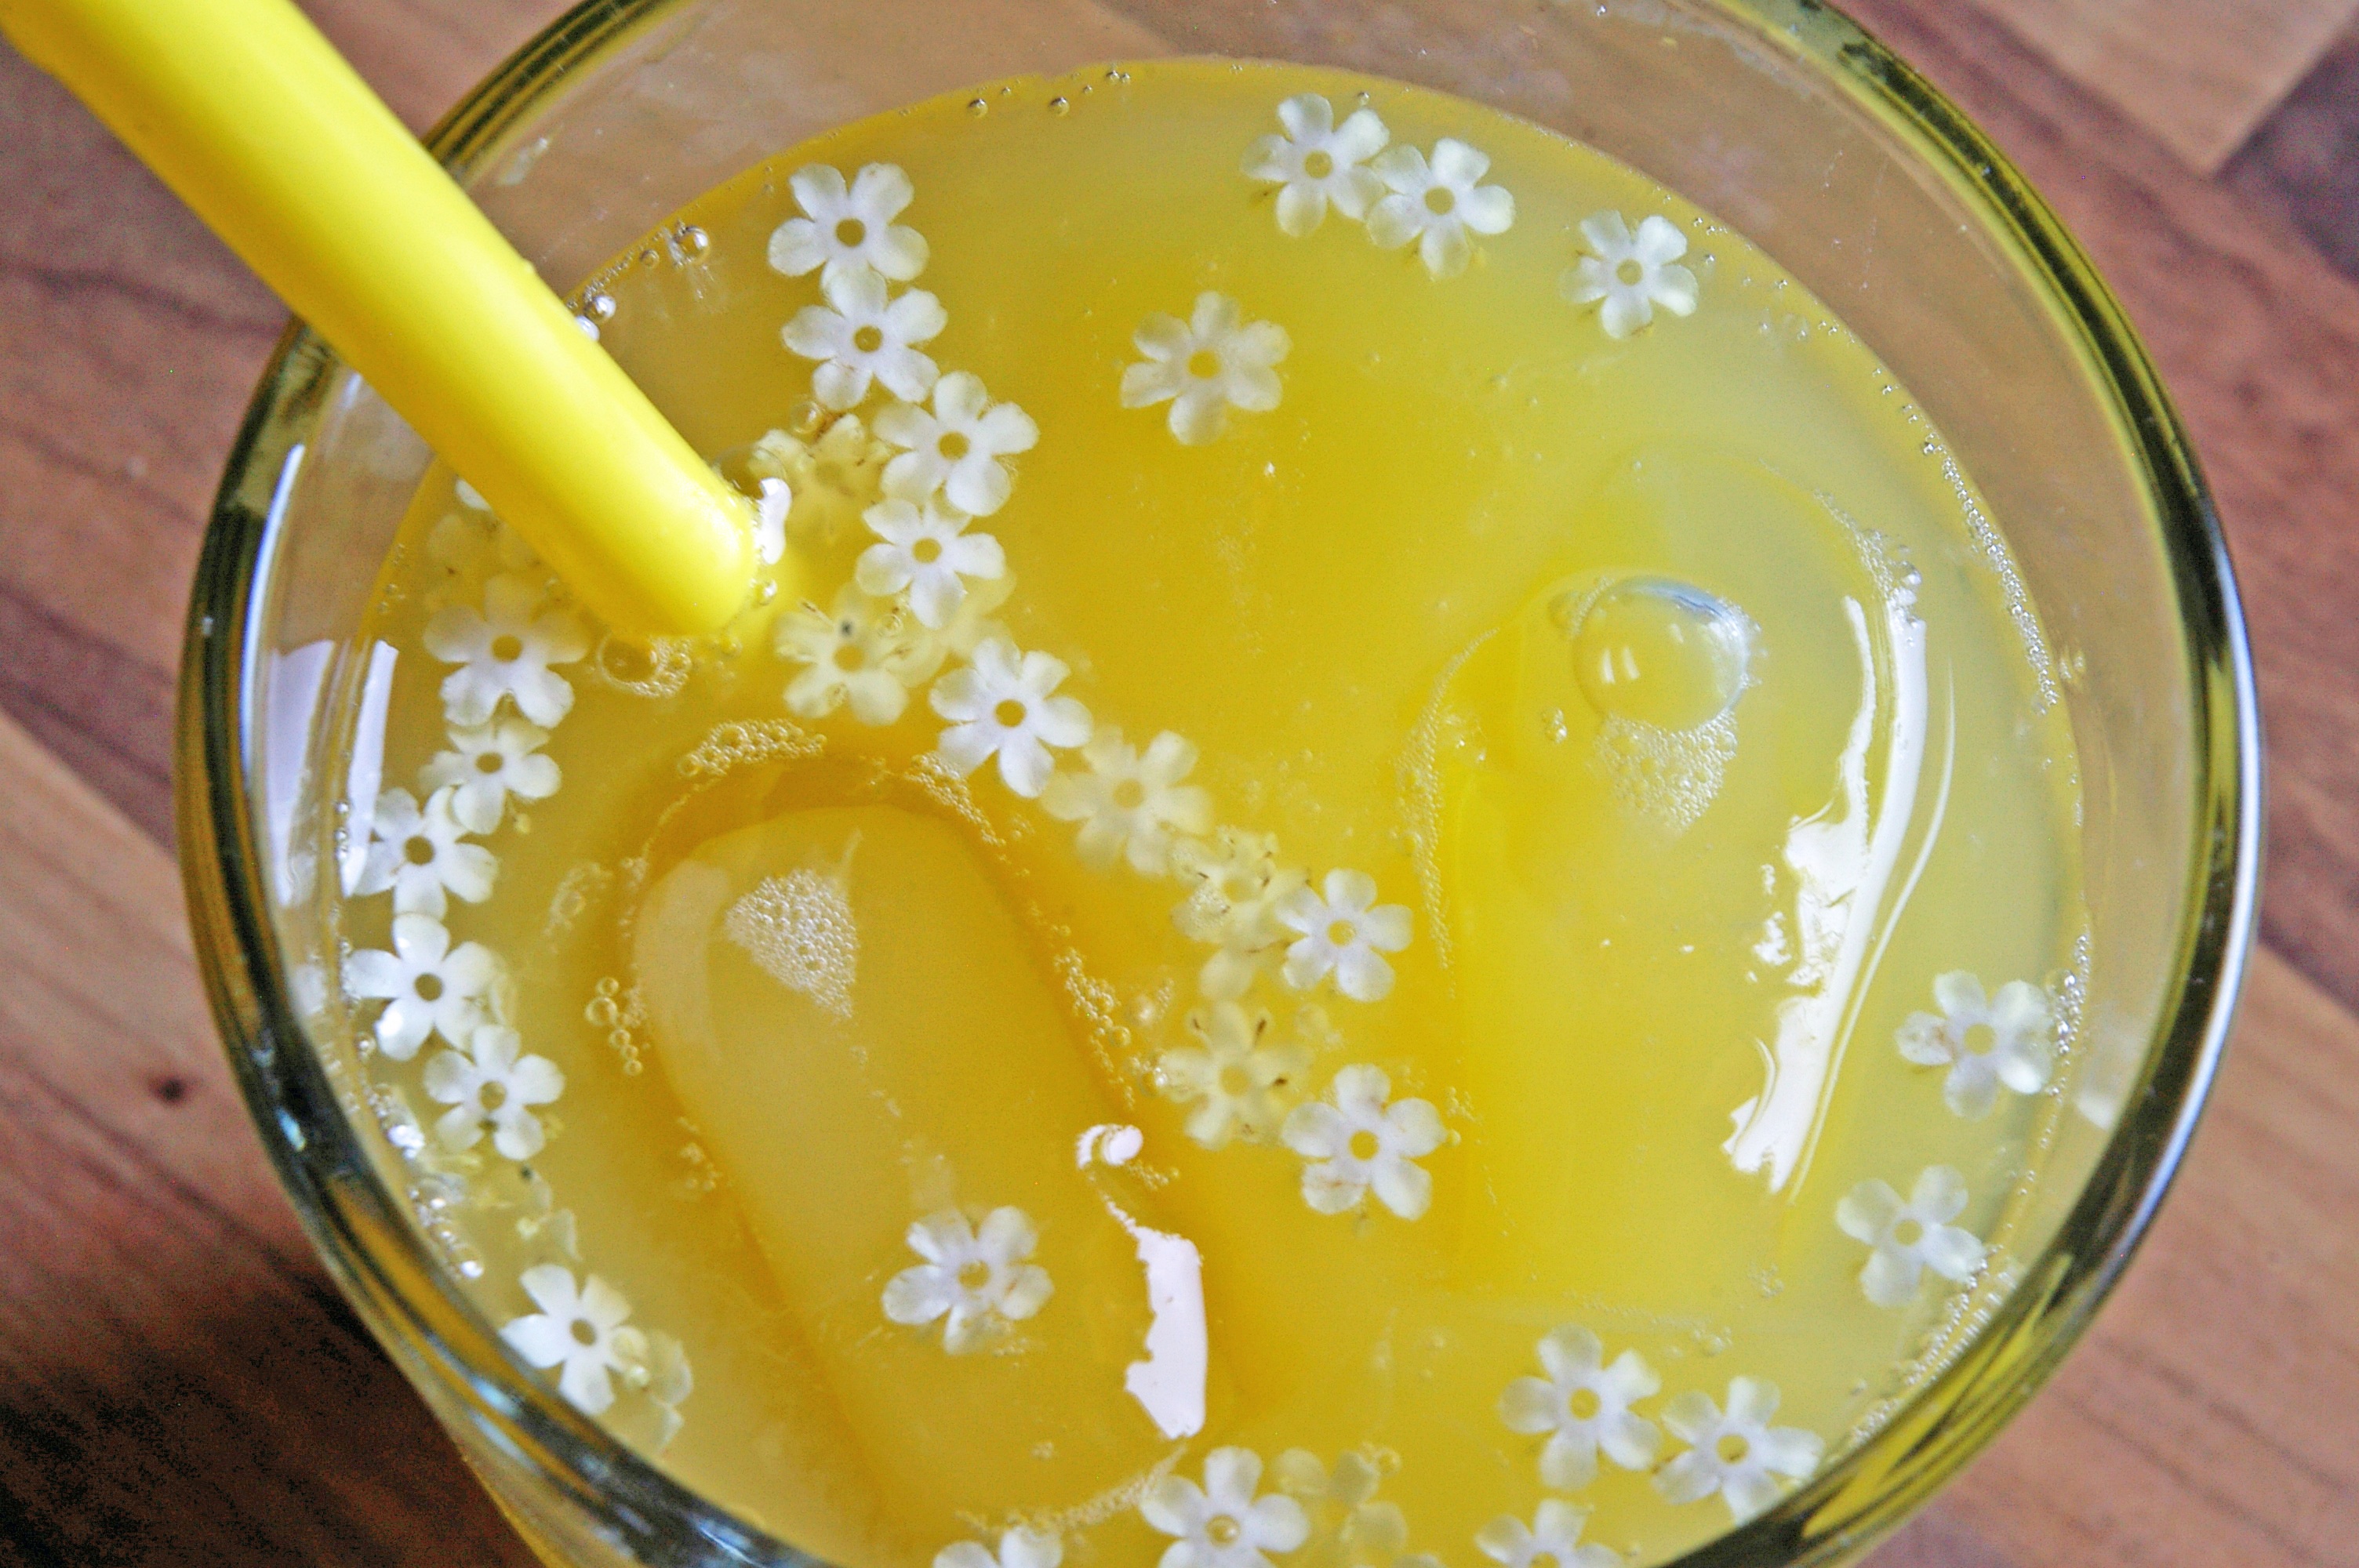
plant, fruit, glass, summer, food, produce, lemonade, drink, heat, lemon, juice, straw, refreshment, thirst, vitamins, citrus, flowering plant, thirst quencher, ice cubes, elderflower, fruit juice, drinking tubes, land plant